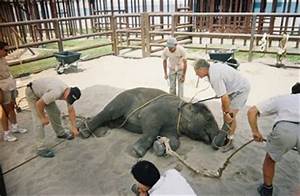
Label: elephant